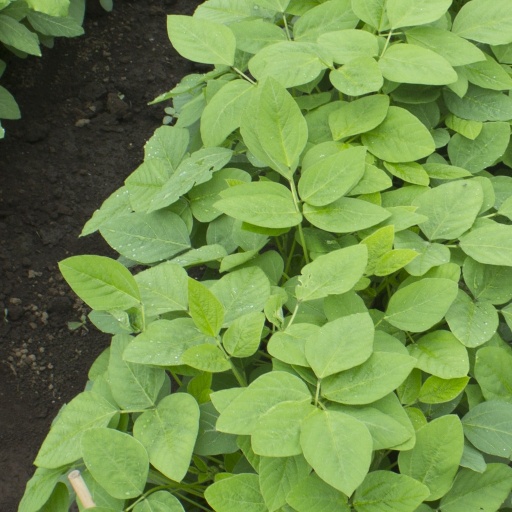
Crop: soybean